Avril Lavigne

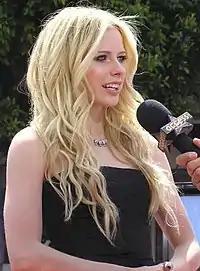
Lavigne at the 2006 Cannes Film Festival

Lavigne's third album, "The Best Damn Thing", was released in April 2007 and debuted at number one on the U.S. "Billboard" 200, and subsequently achieved Platinum status in Canada. The album sold more than 2 million copies in the US. Its lead single, "Girlfriend", became Lavigne's first number-one single on the U.S. "Billboard" Hot 100 and one of the decade's biggest singles. The single also peaked at number one in Australia, Canada, and Japan, and reached number two in the UK and France. As well as English, "Girlfriend" was recorded in Spanish, French, Italian, Portuguese, German, Japanese, and Mandarin. The International Federation of the Phonographic Industry ranked "Girlfriend" as the most-downloaded track worldwide in 2007, selling 7.3 million copies, including the versions recorded in eight different languages. "When You're Gone", the album's second single, reached the top five in Australia and the United Kingdom, the top ten in Canada, and the top forty in the US. "Hot" was the third single and charted only at number 95 in the US, although it reached the top 10 in Canada and the top 20 in Australia.